Sovereign Military Order of Malta

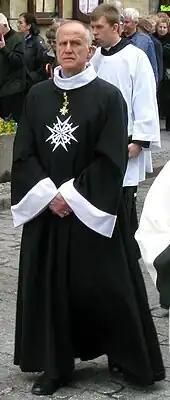
A Knight of Grace and Devotion in contemporary church robes

The Prince and Grand Master is the head of the order and governs both as sovereign and as religious superior. He is "entitled to sovereign prerogatives and honors as well as the title of "Most Eminent Highness". He is elected to a term of ten years and may be elected to a second term, but may not serve beyond the completion of his 85th year. The Prince and Grand Master is Fra' John T. Dunlap who was elected on 3 May 2023. "In the event of permanent impediment, resignation or death of the Grand Master, the Order is governed by a Lieutenant "ad interim" in the person of the Grand Commander, who can only perform acts of ordinary administration without making any innovations." If it is not possible to elect a Grand Master, a Lieutenant of the Grand Master is elected, who has the same powers as the Grand Master with the exception of the prerogatives of honour pertaining to a sovereign. Both the Lieutenant "ad interim" and the Lieutenant of the Grand Master are styled "Eccellenza" (Excellency).